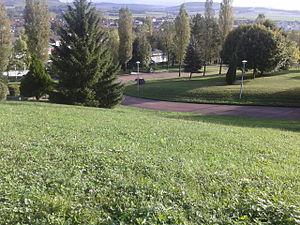
Vue depuis la cour du lycée.
Bar-sur-Aube est une commune française, sous-préfecture du département de l'Aube en région Grand Est.